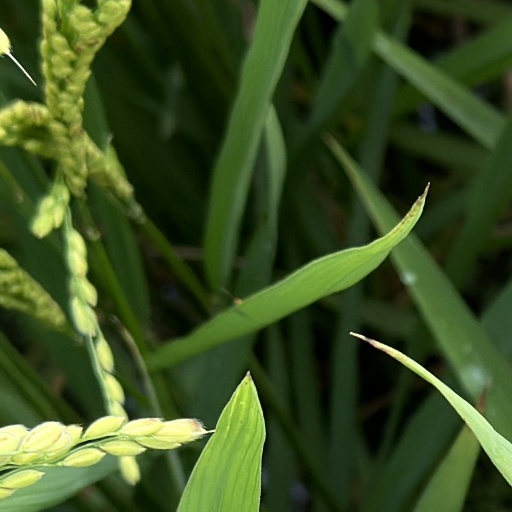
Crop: rice